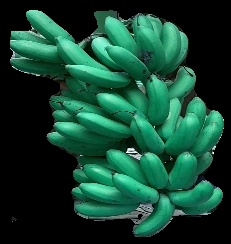
Variety: rasbale
Grade: grade1